Kontinental Hockey League

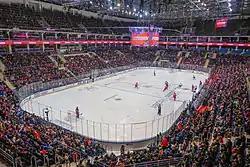
KHL match between CSKA Moscow and Dynamo Moscow at CSKA Arena, Moscow

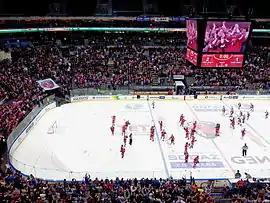
KHL match between HC Lev Praha and Lokomotiv Yaroslavl at O2 Arena, Prague

Prior to the inaugural season, several KHL teams signed several players from the NHL. A dispute between the two leagues over some of these signings was supposed to have been resolved by an agreement signed on 10 July 2008, whereby each league would honor the contracts of the other, but the signing of Alexander Radulov by the KHL was made public one day after the agreement (though it was actually signed two days prior to the agreement taking effect), leading to an investigation by the International Ice Hockey Federation. On 4 October 2010, the conflict between the leagues was settled when both signed a new agreement to honor one another's contracts.